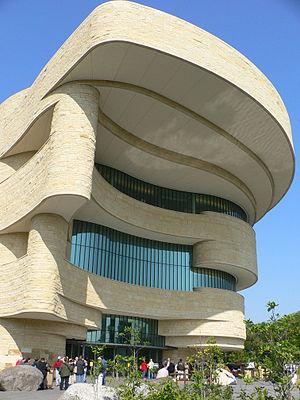
Les Amérindiens sont les premiers occupants du continent américain et leurs descendants. En 1492, l’explorateur Christophe Colomb pense avoir atteint les Indes orientales alors qu’il vient de débarquer en Amérique, aux Antilles. À cause de cette erreur, on continue d’utiliser le mot « Indiens » pour parler des populations du Nouveau Monde.
Le terme Nord-Amérindiens, ou Indiens d'Amérique du Nord, désigne les autochtones d'Amérique du Nord, et leurs descendants. Le terme « Indiens » est considéré par certains comme inapproprié voire offensant ; Native Americans lui est parfois préféré aux États-Unis, ainsi que First Nations — ou Premières Nations —, au Canada.